Corning Inc.

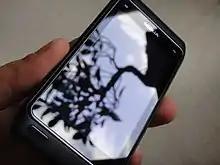
Corning's Gorilla Glass is used on the Nokia N8's screen.

Gorilla Glass, an outgrowth of the 1960s Chemcor project, is a high-strength alkali-aluminosilicate thin sheet glass used as a protective cover glass offering scratch resistance and durability in many touchscreens. According to the book "Steve Jobs" by Walter Isaacson, Gorilla Glass was used in the first iPhone released in 2007.